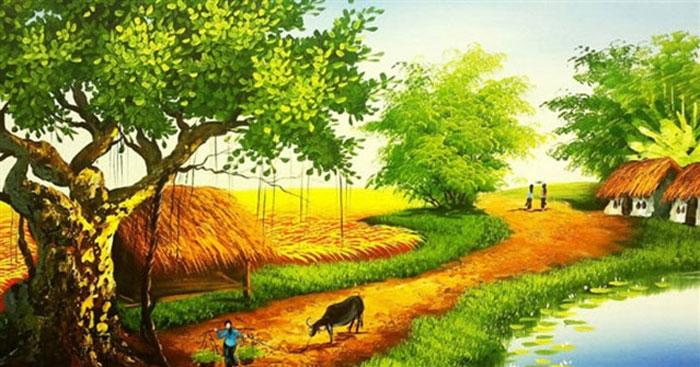
có một cánh đồng lúa xuất hiện ở trong bức tranh